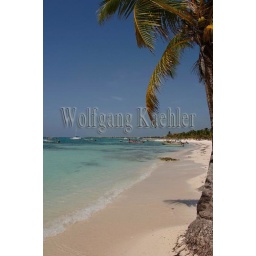
Mexico, yucatan peninsula, near cancun, riviera maya, akumal, white sand beach with coconut palm tree